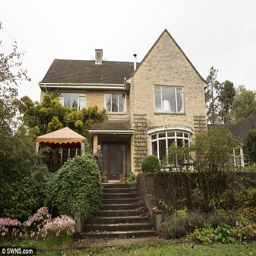
her home is metres from the start of the wire , which is fixed up above a lake